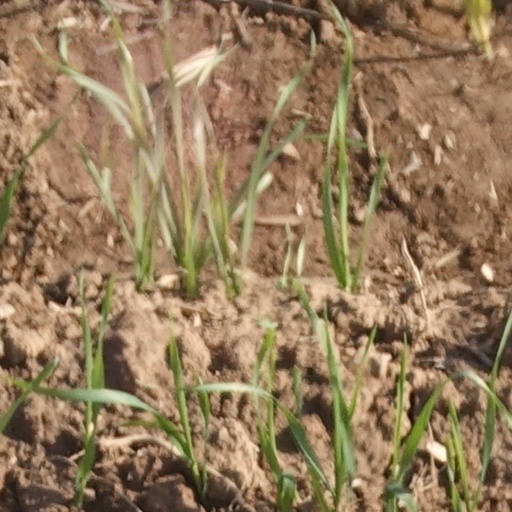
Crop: wheat